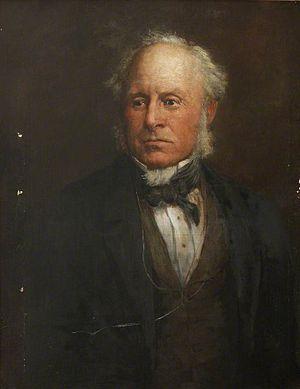
Sir Baldwin Leighton, 7ᵉ baronnet est un propriétaire foncier et homme politique anglais, qui siège à la Chambre des communes de 1859 à 1865.